Glitter

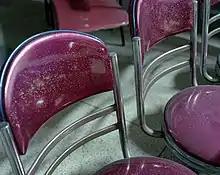
Furniture made of glitter PVC.

The first production of modern plastic glitter is credited to the American machinist Henry F. Ruschmann who invented a machine to cut photo films and paper in the 1930s. Sometimes, the machine "stuttered," generating small pieces of glossy cellulose that employees picked up and used as "snow" to decorate their Christmas trees, and modern glitter was born. With his partner, Harry Goetz, Ruschmann cut mica into washers and glitter from metallized cellulose acetate film. During World War II, glass glitter became unavailable, so Ruschmann found a market for scrap plastics, which were ground into glitter. In 1943, he purchased Meadowbrook Farm in Bernardsville, New Jersey where he founded Meadowbrook Farm Inventions (MFI) in 1948 to produce industrial glitter. MFI became Meadowbrook Inventions, Inc. in 1953. Ruschmann filed a patent for a mechanism for cross-cutting films as well as other glitter-related inventions. Substrates for cutting glitter expanded from metalized cellulose and aluminum foil to metalized and iridescent film, polyester, PVC, and laminations cut into various shapes.